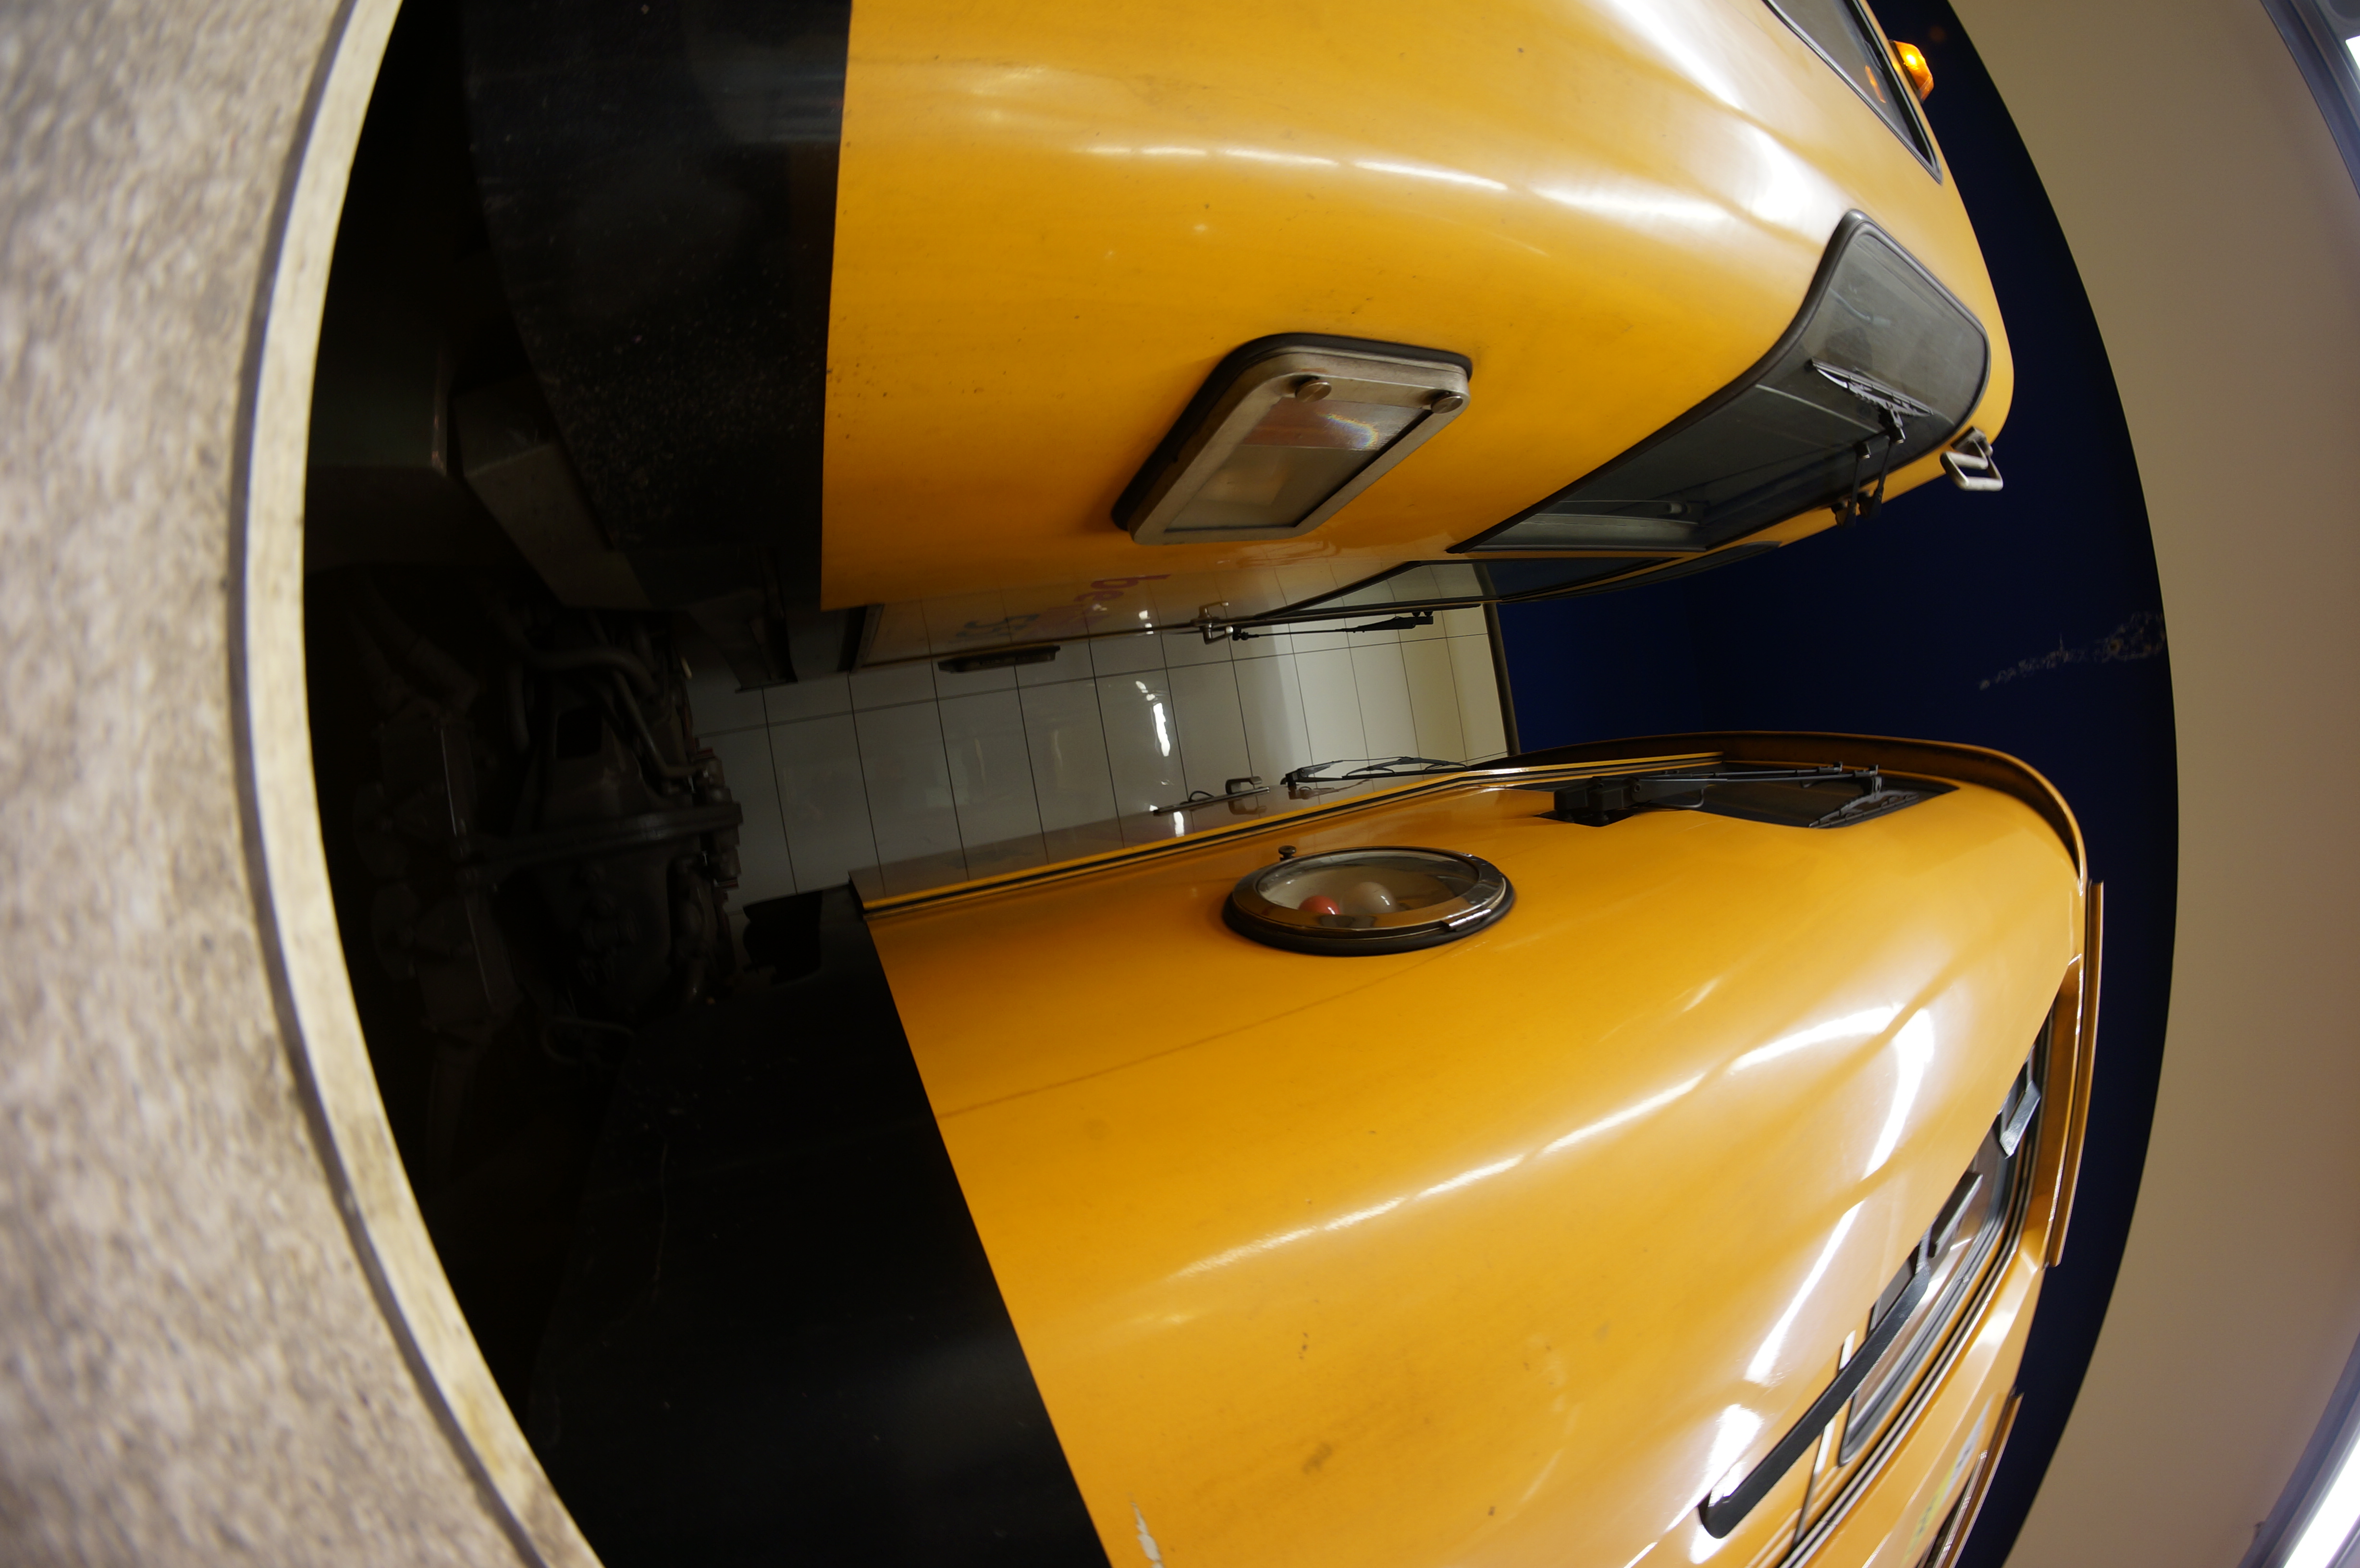
car, wheel, vehicle, yellow, sports car, supercar, 2014, germany, deutschland, berlin, walimex, samyang, sony, classic, nex, nex6, lenstagged, steffenzahn, walimex8mm, 8mm, automotive design